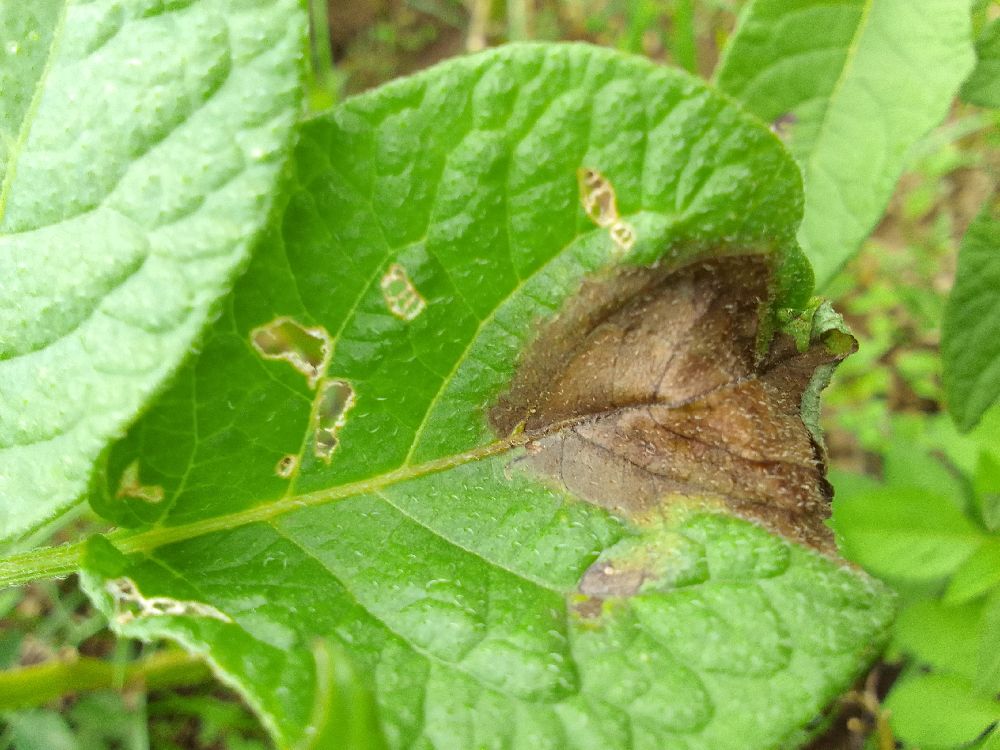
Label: Late blight